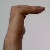
The image shows a hand gesture representing a space in Indian Sign Language.